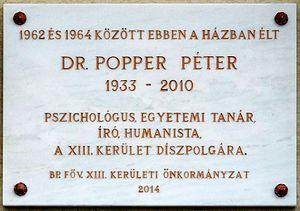
Plaque commémorative à M. Péter Popper (1933–2010) psychologue, psychothérapeute, psychologue clinique de l'enfant, et professeur hongrois, citoyen d'honneur du 13e arrondissement de Budapest. Elle est apposée sur le front de l’immeuble où il habitait entre 1962 et 1964. Son dévoilement a eu lieu le 19 novembre 2014. (22, rue Csanády, Budapest, 13e arr.)Magyar: Popper Péter (1933–2010) pszichológus, pszichoterapeuta, klinikai gyermek-szakpszichológus, egyetemi tanár, Budapest XIII. kerület díszpolgárának emléktáblája annak a háznak a homlokzatán, ahol 1962 és 1964 között lakott. Felavatva: 2014. november 19-én. (Budapest XIII. ker., Csanády utca 22.)